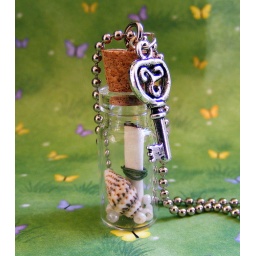
Message in a bottle glass botle pendant